Lubuntu

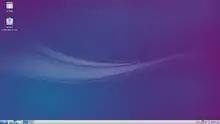
Lubuntu 15.04

Released on 23 April 2015, Lubuntu 15.04 consisted primarily of bug fixes, as the project prepared for the planned switch to LXQt in Lubuntu 15.10. The Lubuntu "Box" theme was updated and merged into the "Ubuntu Light" theme to incorporate the most recent GTK+ features, including new header bars for GNOME native applications, plus improved artwork and icons.